Thomas Charles Wright

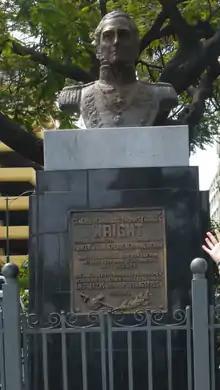
Memorial on city street of Guayaquil, Ecuador

In 1829 he returned to the army as a Colonel, and he was appointed General Sucre's Aid de Camp at Portete de Tarqui.